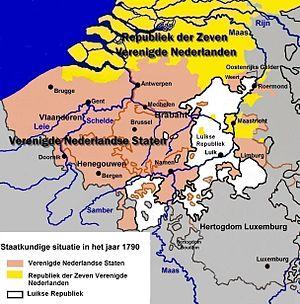
La République liégeoise est une république née de la Révolution liégeoise dans le pays de Liège en 1789 et qui disparait en 1791 à la suite de l'invasion autrichienne.